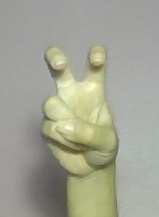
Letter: toot